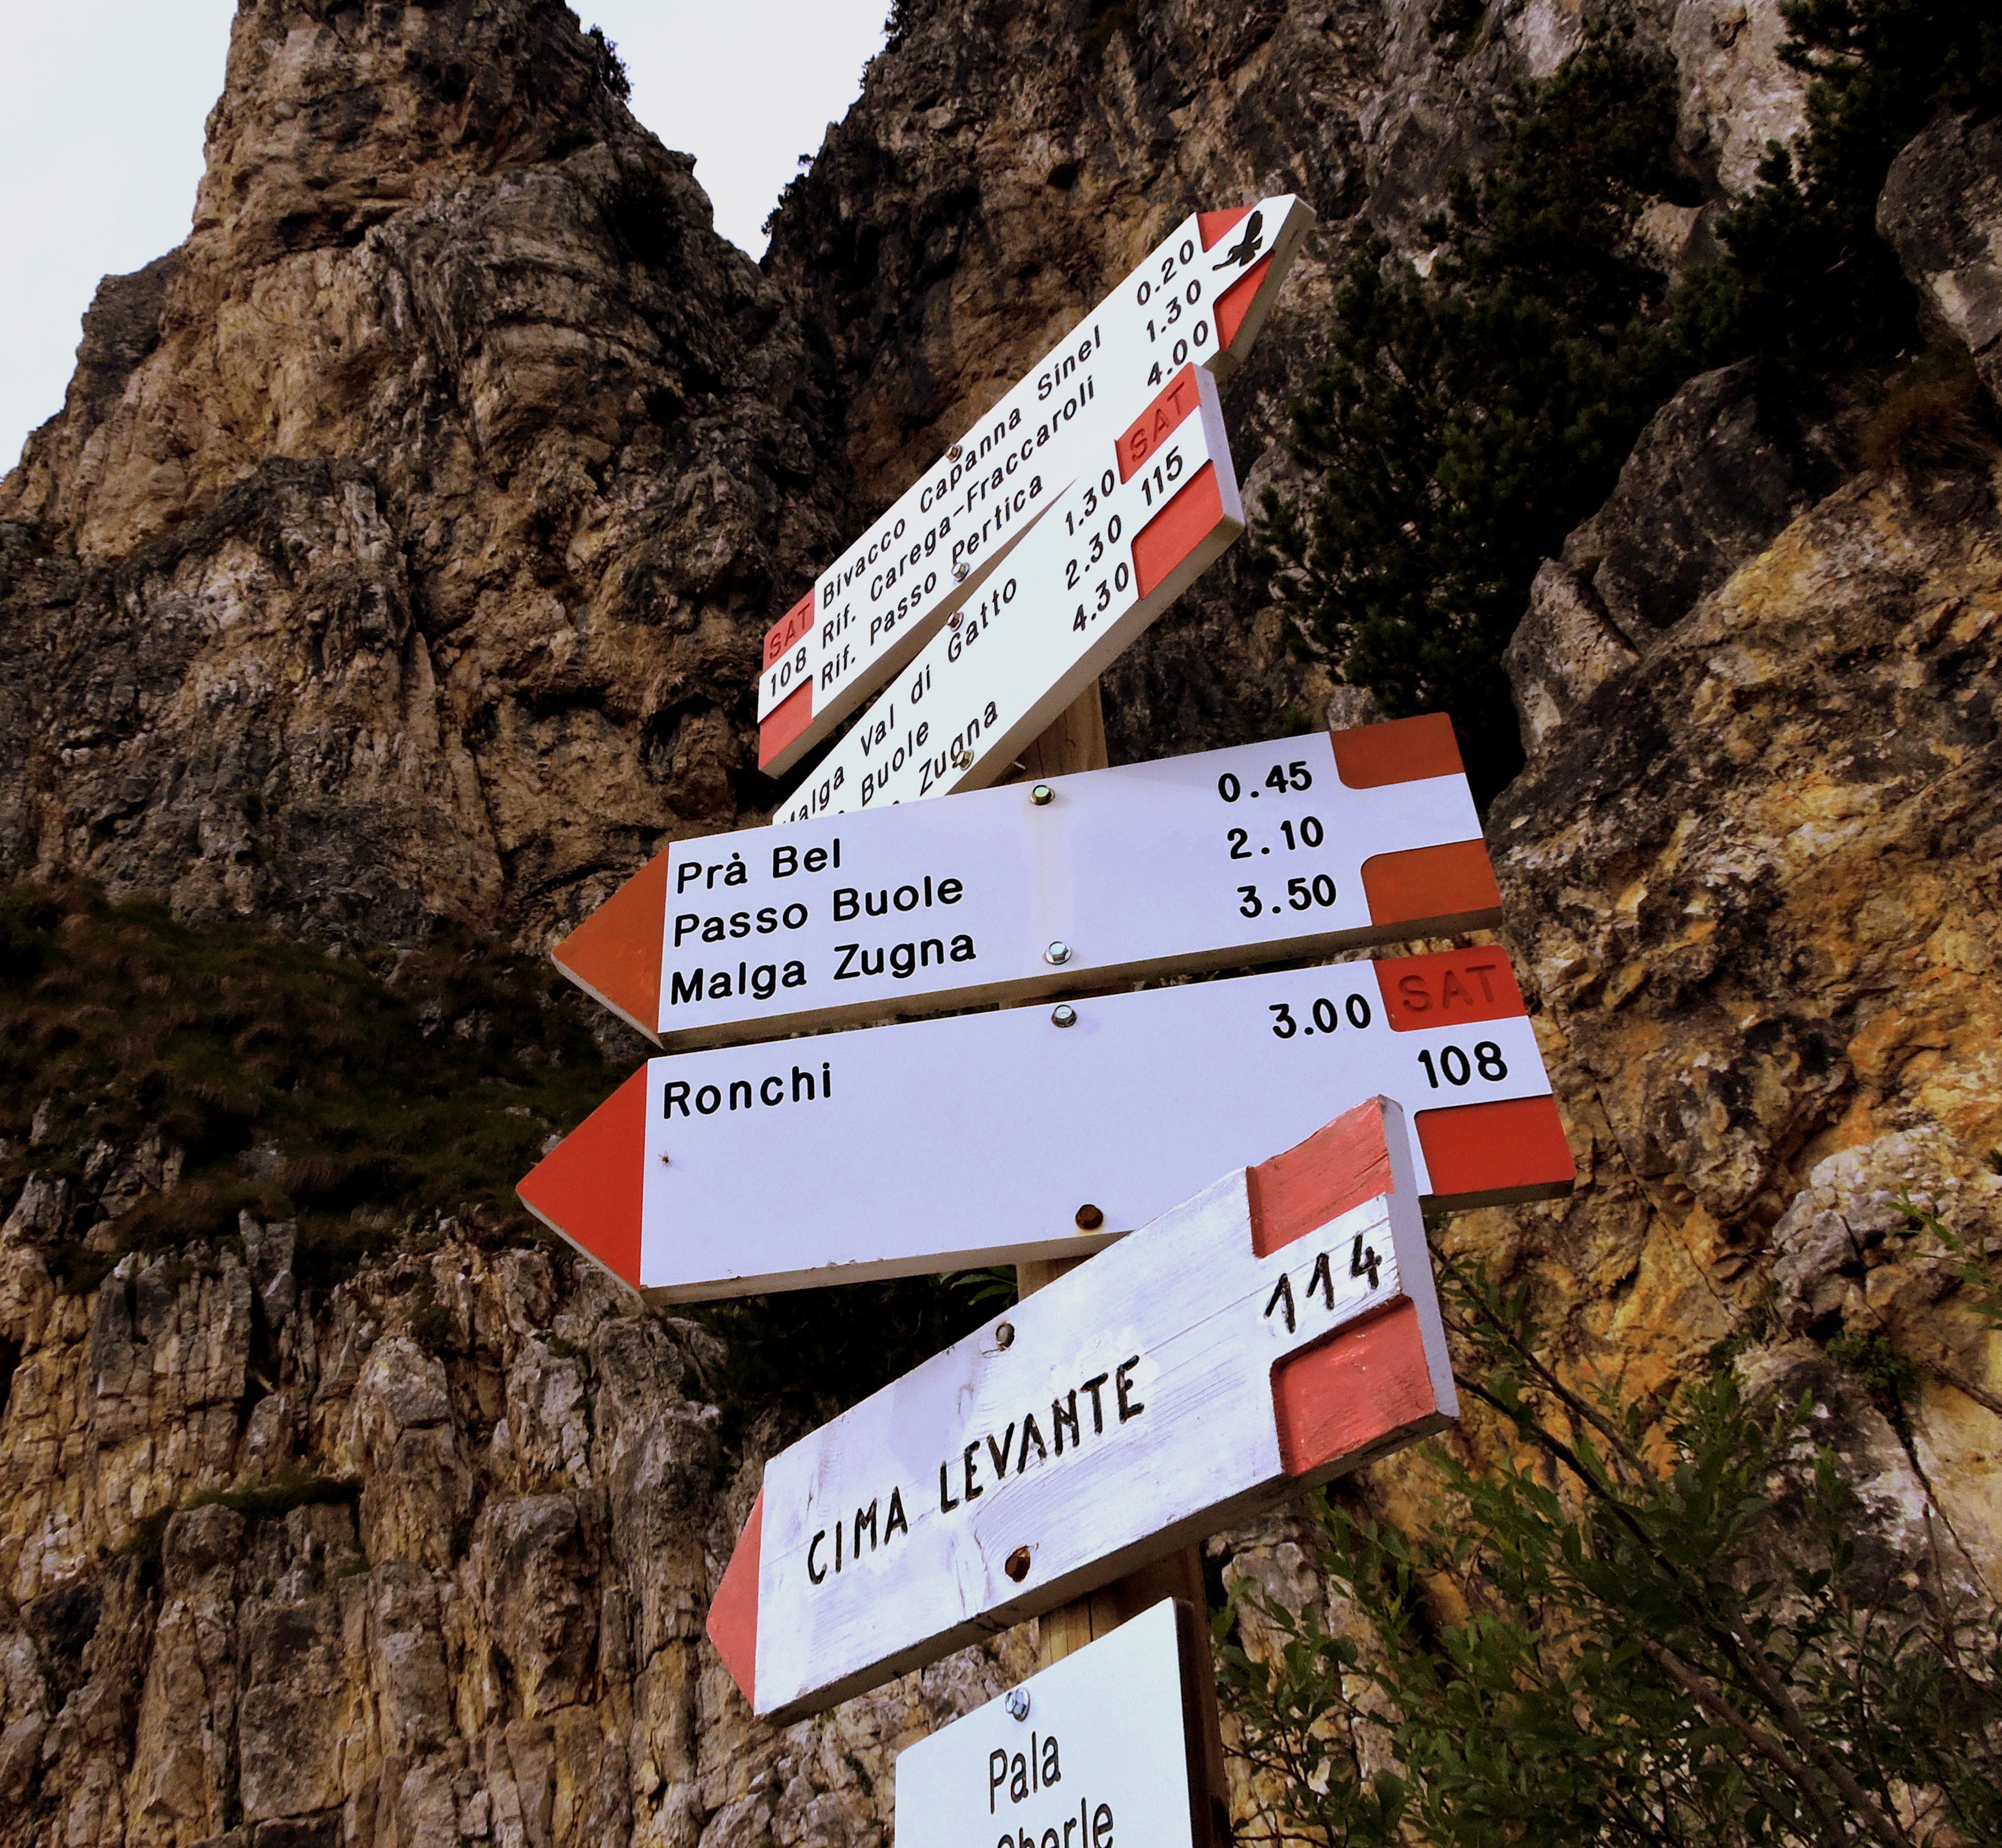
nature, rock, mountain, hiking, trail, adventure, sign, direction, soil, geology, trekking, crossroads, cartel, indication, geological phenomenon